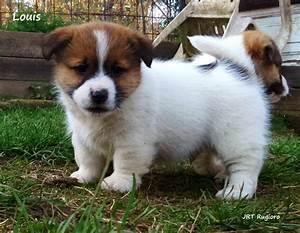
dog